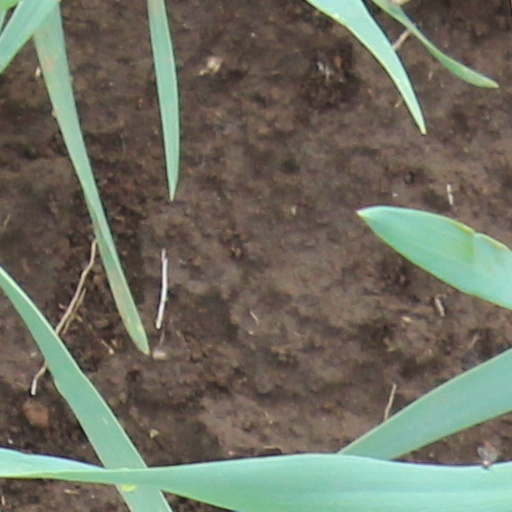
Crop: wheat